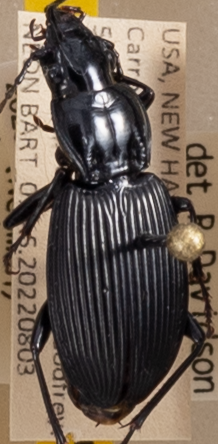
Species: Pterostichus lachrymosus
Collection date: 2022-08-03 04:00:00
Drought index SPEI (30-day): -0.54
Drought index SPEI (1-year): -0.9
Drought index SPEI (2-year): -1.69